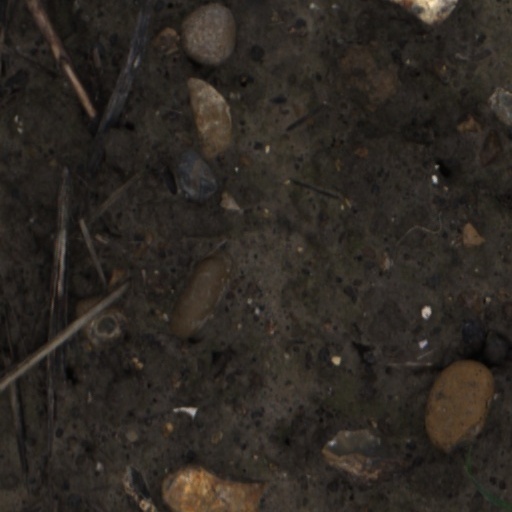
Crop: wheat